Kolmogorov–Zurbenko filter

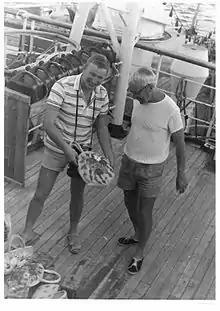
Andrey Kolmogorov and Igor Zurbenko on a research ship in the Pacific.

A. N. Kolmogorov had the original idea for the KZ filter during a study of turbulence in the Pacific Ocean. Kolmogorov had just received the International Balzan Prize for his law of 5/3 in the energy spectra of turbulence. Surprisingly the 5/3 law was not obeyed in the Pacific Ocean, causing great concern. Standard fast Fourier transform (FFT) was completely fooled by the noisy and non-stationary ocean environment. KZ filtration resolved the problem and enabled proof of Kolmogorov's law in that domain. Filter construction relied on the main concepts of the continuous Fourier transform and their discrete analogues. The algorithm of the KZ filter came from the definition of higher-order derivatives for discrete functions as higher-order differences. Believing that infinite smoothness in the Gaussian window was a beautiful but unrealistic approximation of a truly discrete world, Kolmogorov chose a finitely differentiable tapering window with finite support, and created this mathematical construction for the discrete case. The KZ filter is robust and nearly optimal. Because its operation is a simple Moving Average (MA), the KZ filter performs well in a missing data environment, especially in multidimensional time series where missing data problem arises from spatial sparseness. Another nice feature of the KZ filter is that the two parameters have clear interpretation so that it can be easily adopted by specialists in different areas. A few software packages for time series, longitudinal and spatial data have been developed in the popular statistical software R, which facilitate the use of the KZ filter and its extensions in different areas. I.Zurbenko Postdoctoral position at UC Berkeley with Jerzy Neyman and Elizabeth Scott provided a lot of ideas of applications supported in contacts with Murray Rosenblatt, Robert Shumway, Harald Cramér, David Brillinger, Herbert Robbins, Wilfrid Dixon, Emanuel Parzen.